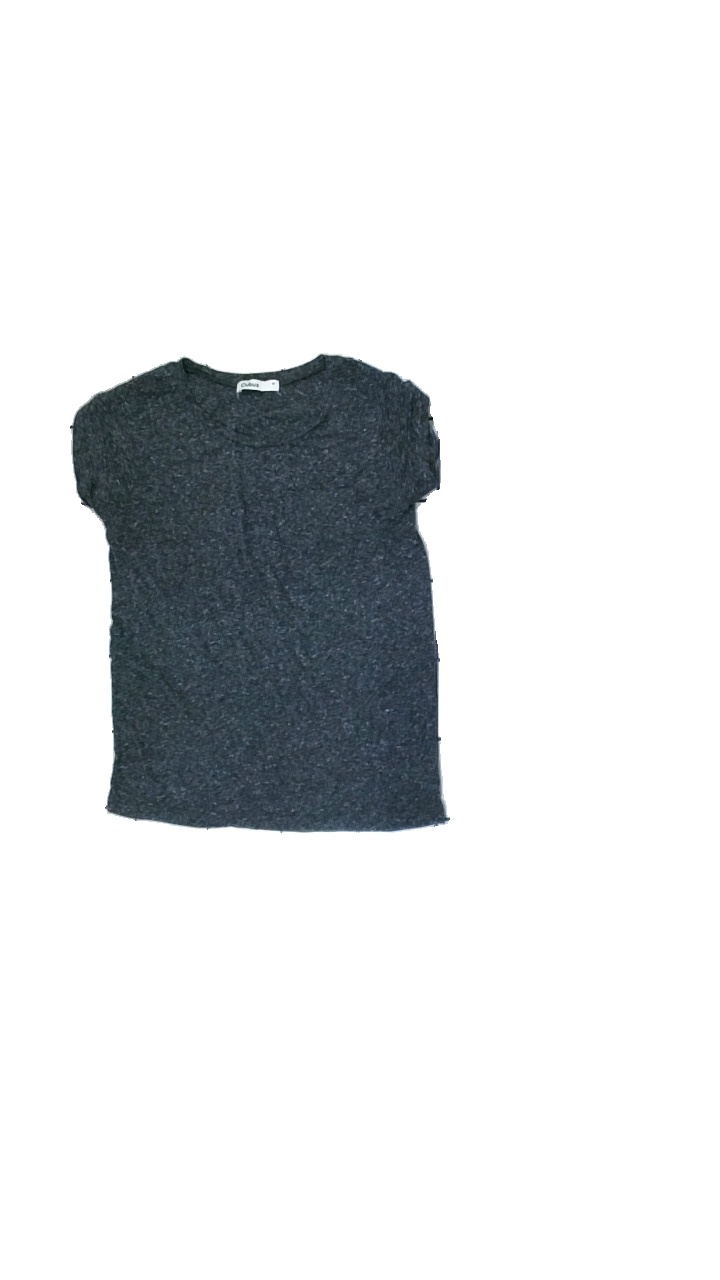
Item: T-shirt (Ladies)
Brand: Cubus
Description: Grey t-shirt with pattern
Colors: Grey, White
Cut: Regular
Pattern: Other
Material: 72% Polyester 28% Cotton
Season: All
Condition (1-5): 5
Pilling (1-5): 1
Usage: Export
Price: <50